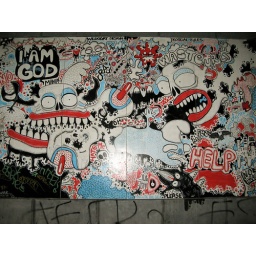
Some nice wall pieces under the bridge by Recyclart.